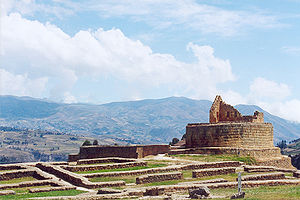
Ecuadors historie / Indtil den spanske erobring
Ingapirca-ruinerne i provinsen Cañar stammer fra inkaerne
Ecuadors historie vedrører den historiske udvikling i den nordvestligste del af Sydamerika.